Pálffy Palace (Zámocká Street)

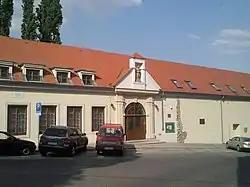
Central part of the Pálffy Palace facade

Pálffy Palace is a 17th-century palace of the Pálffy family on Zámocká Street in the Old Town of Bratislava, Slovakia, situated underneath the Bratislava Castle. After partial demolition at the beginning of the 20th century, only the summer pavilion of the original palace complex remains and today, the building is a protected cultural monument and is used for cultural events. Wolfgang Amadeus Mozart performed a concert in the palace during his visit of Bratislava.